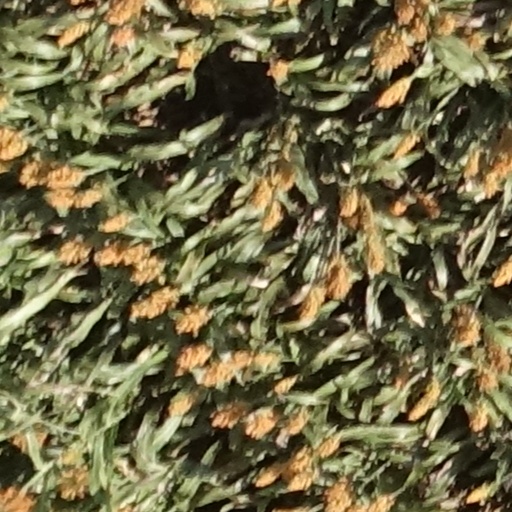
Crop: sorghum